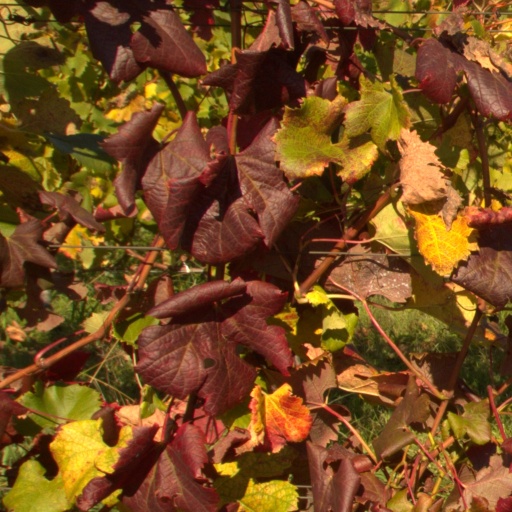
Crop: grape